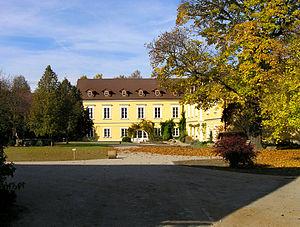
Rantířov est une commune du district de Jihlava, dans la région de Vysočina, en République tchèque. Sa population s'élevait à 459 habitants en 2019.